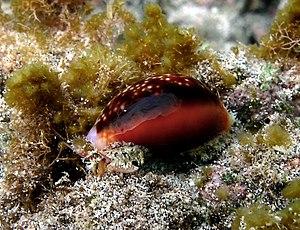
Le gastéropode Erosaria helvola à la Réunion.
L'île de La Réunion est un département d'outre-mer français situé dans le sud-ouest de l'océan Indien.
Erosaria helvola est une espèce de porcelaines gastéropodes de la famille des Cypraeidae.
Erosaria est un genre de gastéropodes d'aspect lisse et brillant, dont les couleurs éclatantes sont à l’origine de la popularité. Ces coquillages font partie de la famille des « porcelaines ».